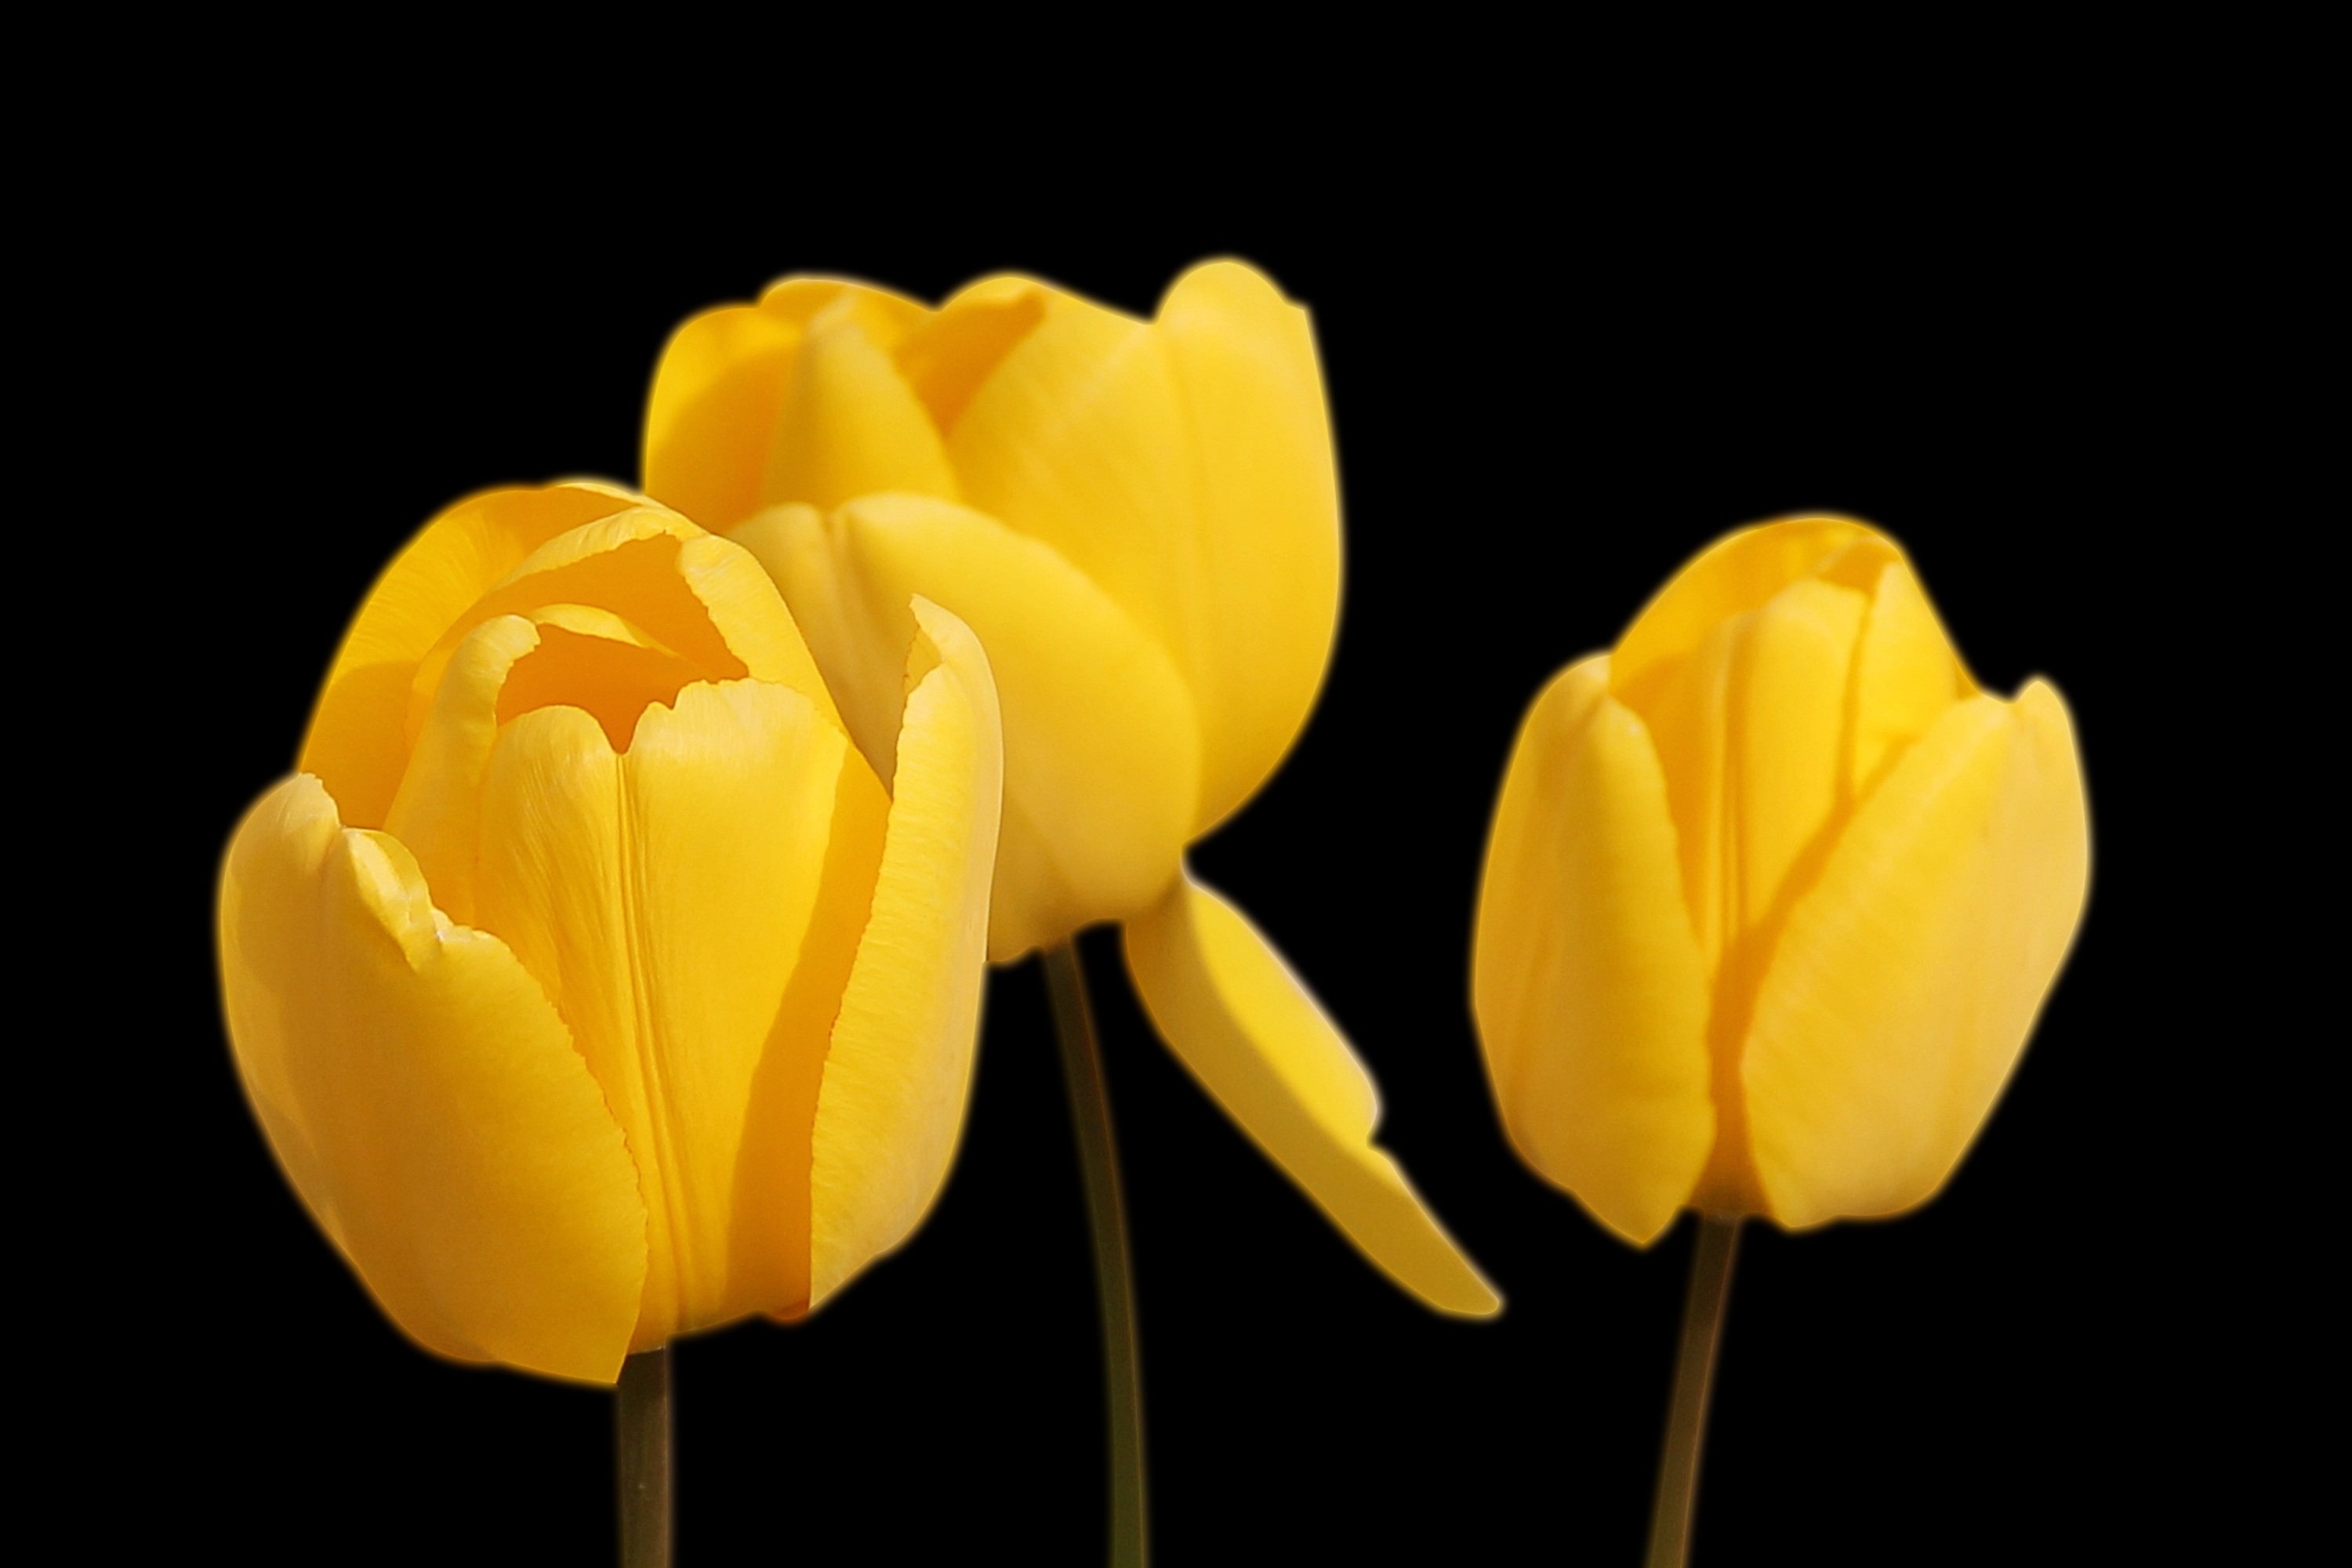
plant, flower, petal, tulip, spring, yellow, flowers, tulips, flowering plant, lily family, plant stem, land plant